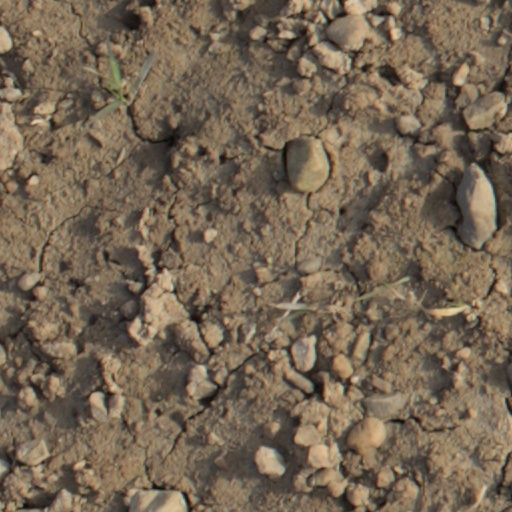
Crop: wheat